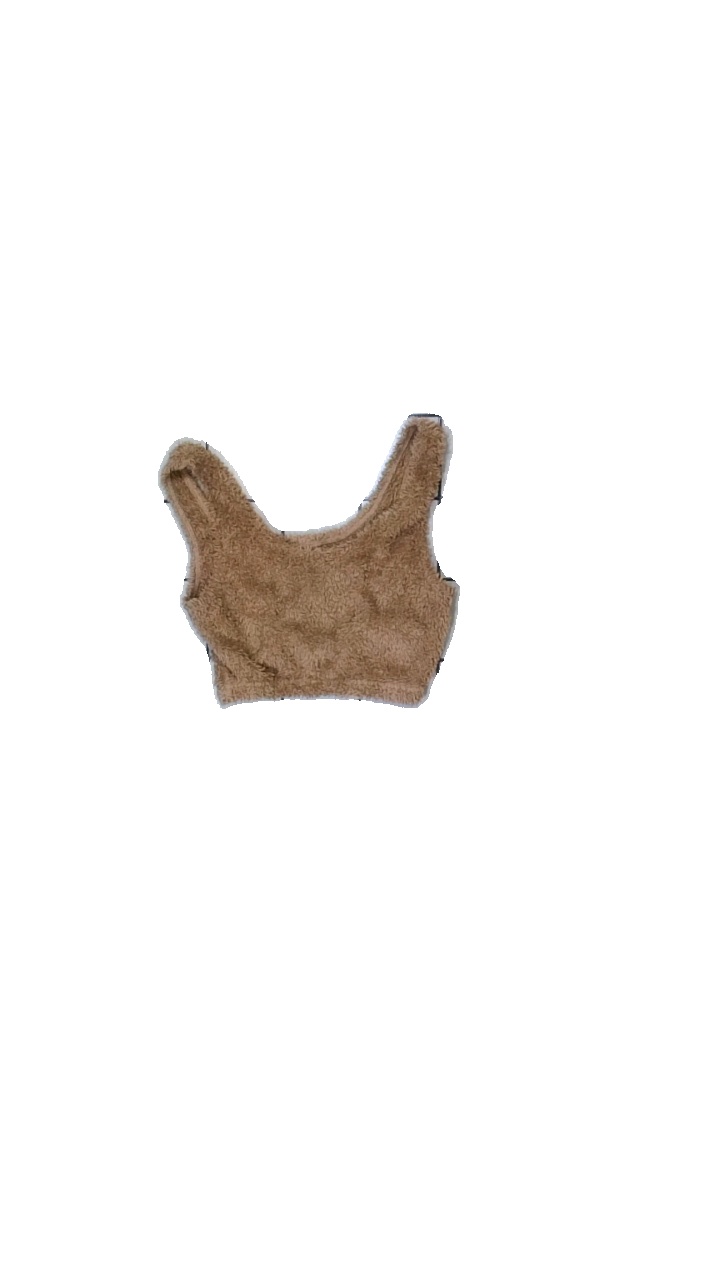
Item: Top (Ladies)
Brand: Missing
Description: Brown fluffy cropped top
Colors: Brown
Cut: Cropped
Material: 100% Polyester
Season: All
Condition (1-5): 5
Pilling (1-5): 5
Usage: Reuse
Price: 50-100